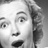
Emotion: surprise